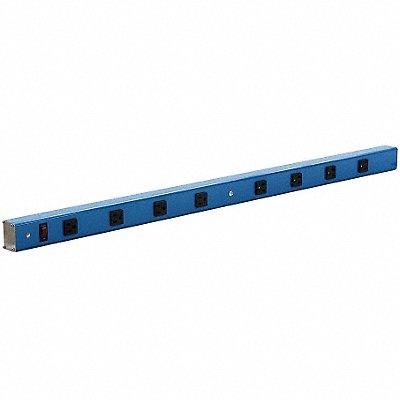
G4844 Power Strip 54 W x 4 D x 2 in H Blue
G4844 Power Strip Product Type Power Strip Assembly Fully Assembled Color Blue
Brand: BenchPro
Category: Electronics > Electronics Accessories > Power > Power Strips & Surge Suppressors